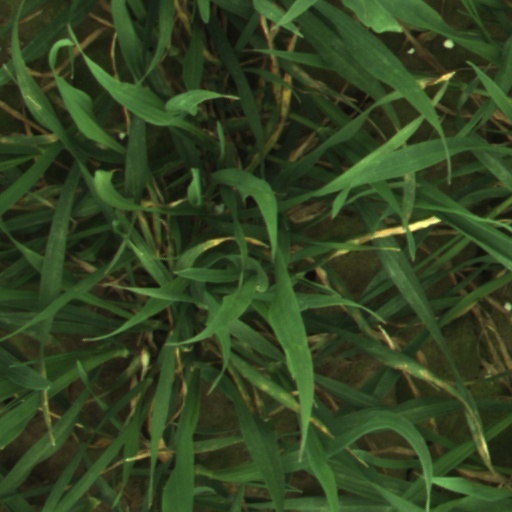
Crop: wheat